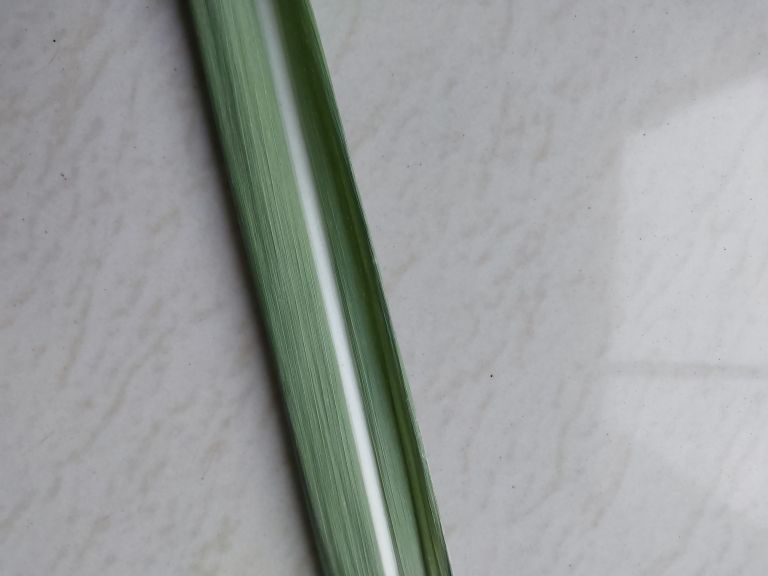
Label: Viral Disease